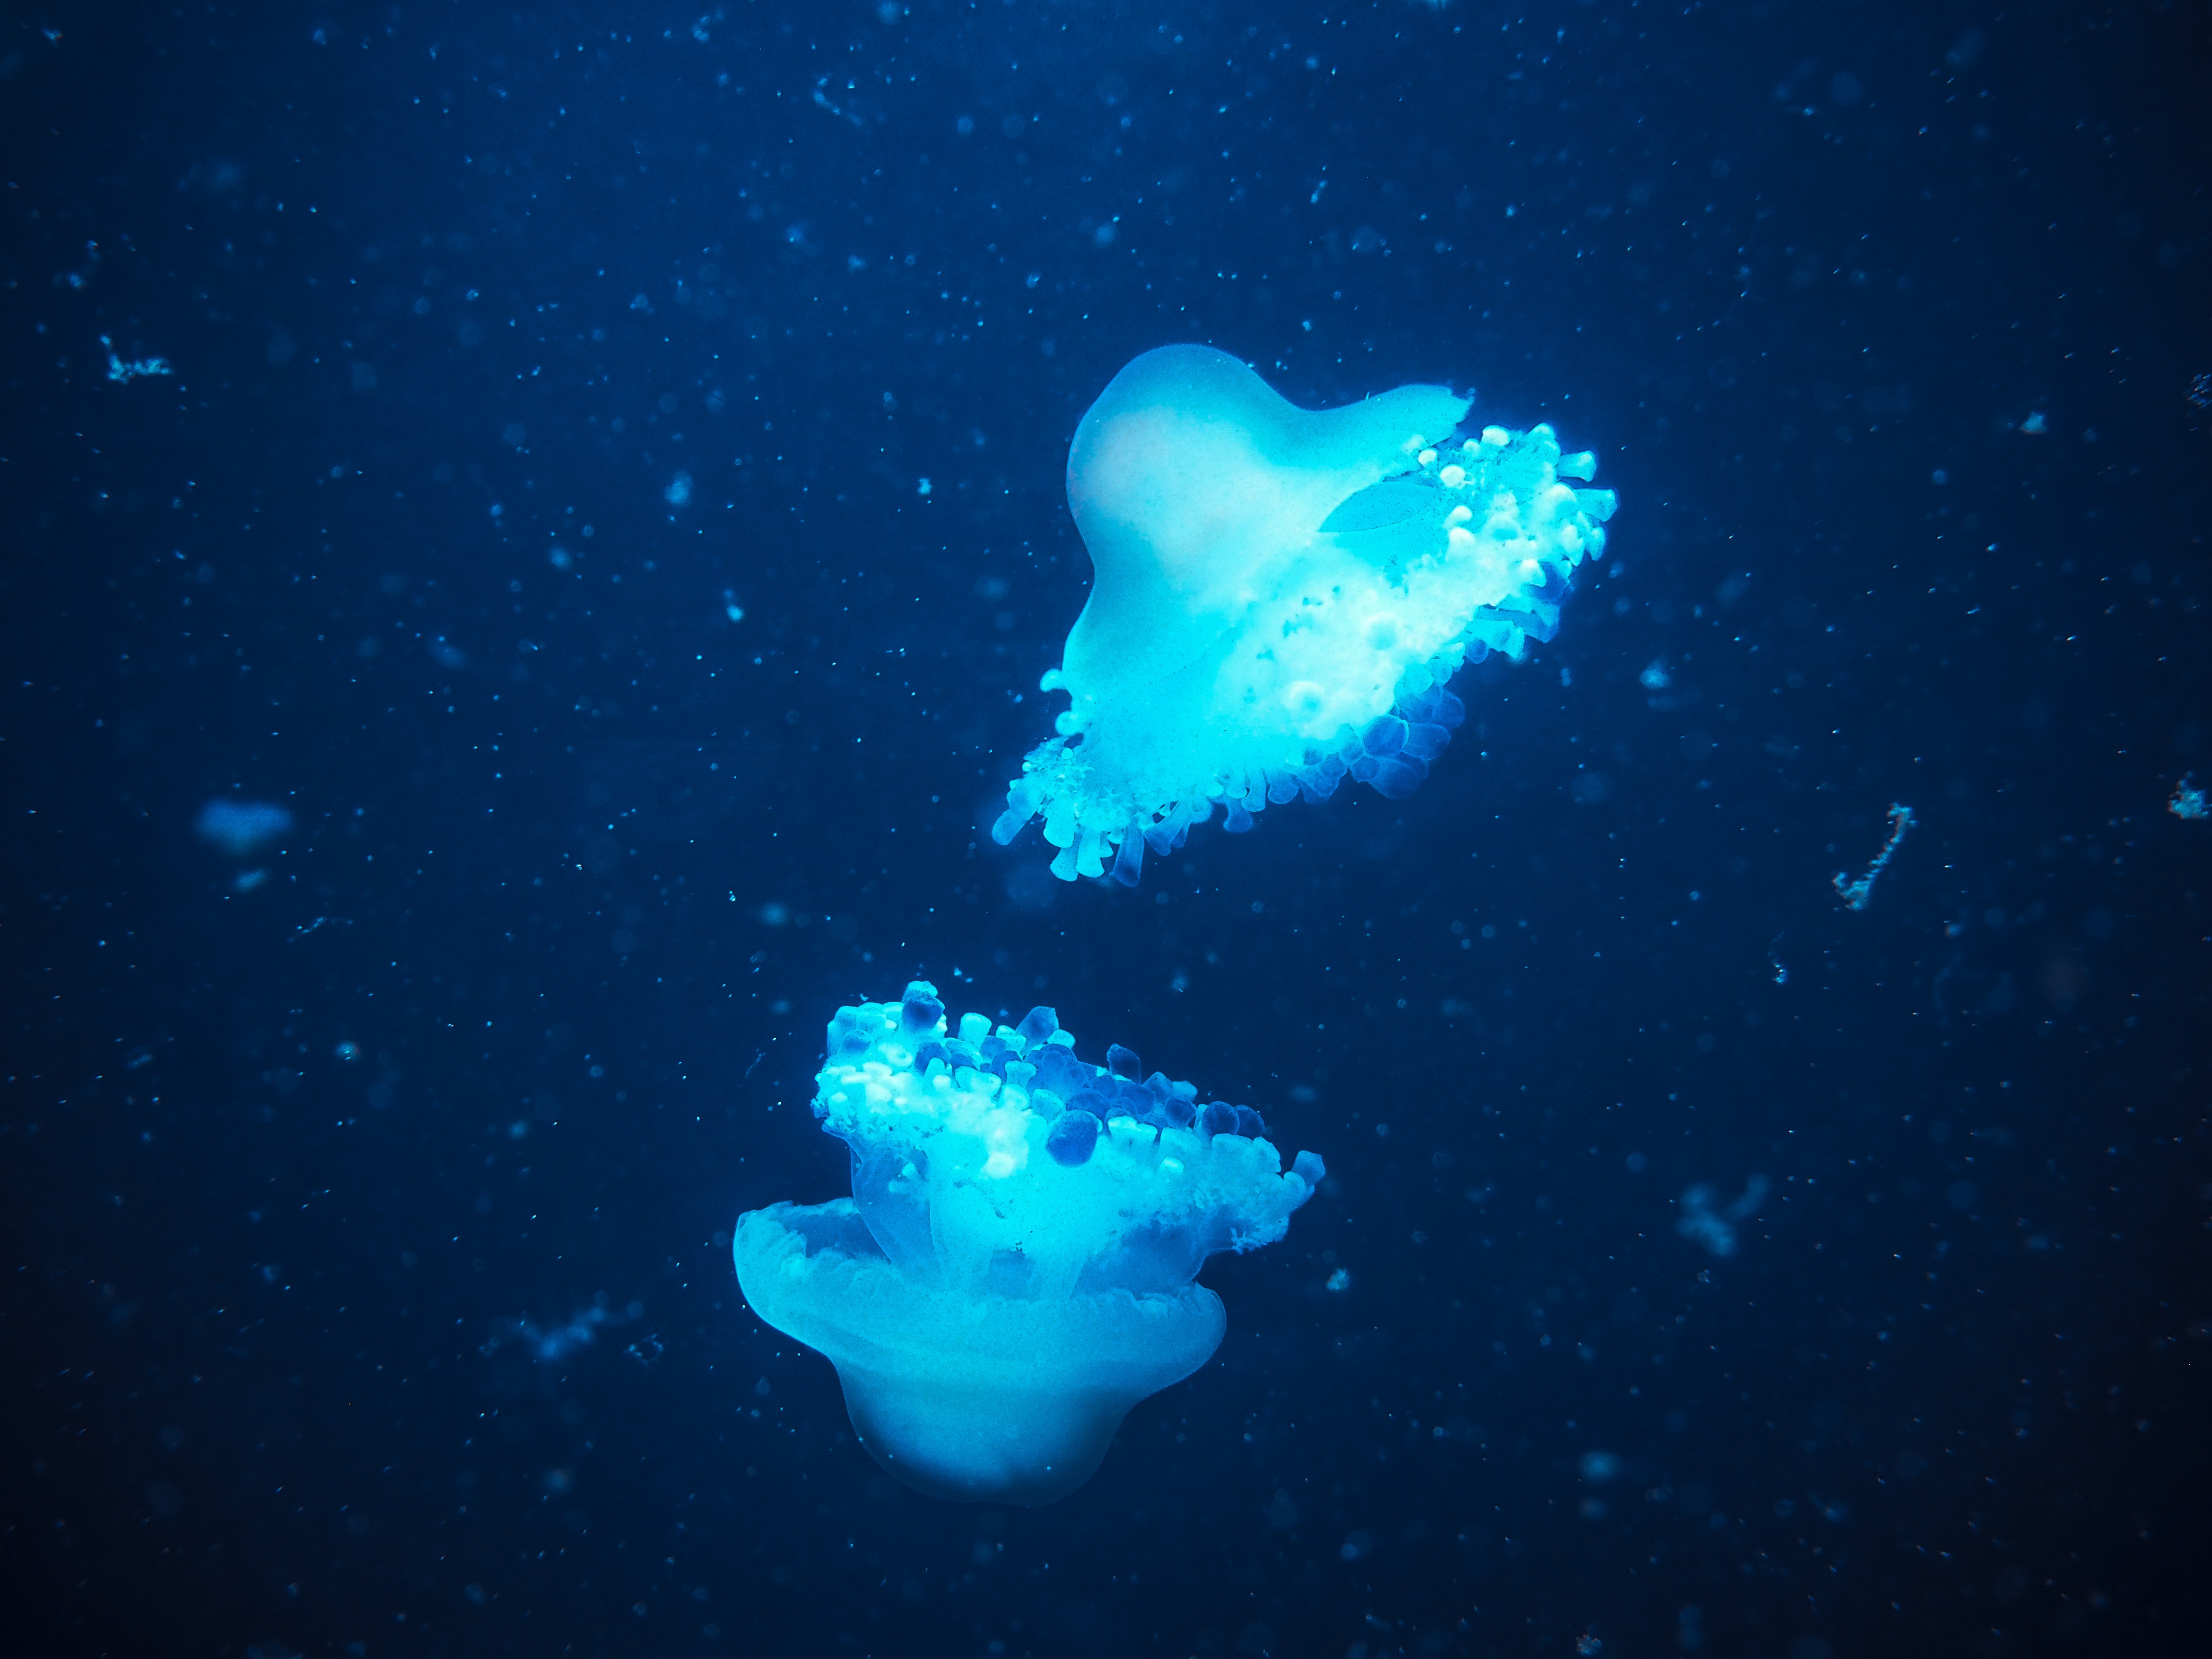
sea, water, nature, ocean, diving, underwater, swim, biology, drive, jellyfish, blue, float, colorful, fish, close, sea animal, invertebrate, marine life, reef, transparent, mollusk, aquarium, cnidaria, animals, bright, creature, exotic, invertebrates, animal world, exot, underwater world, meeresbewohner, sea water, aquatic animal, water creature, schirmqualle, shine through, childfrendly, wabbelig, marine biology, marine invertebrates, deep sea fish